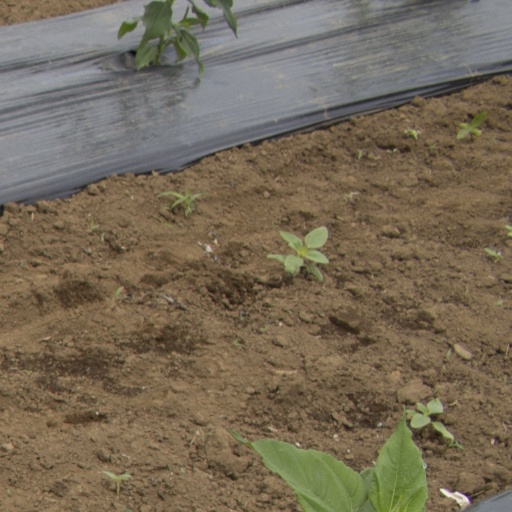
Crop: Jerusalem artichoke